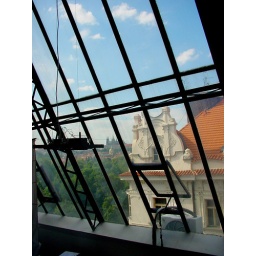
a view from my desk in the office to the Prague castle, Masarykovo. nabrezi 22, Praha 1